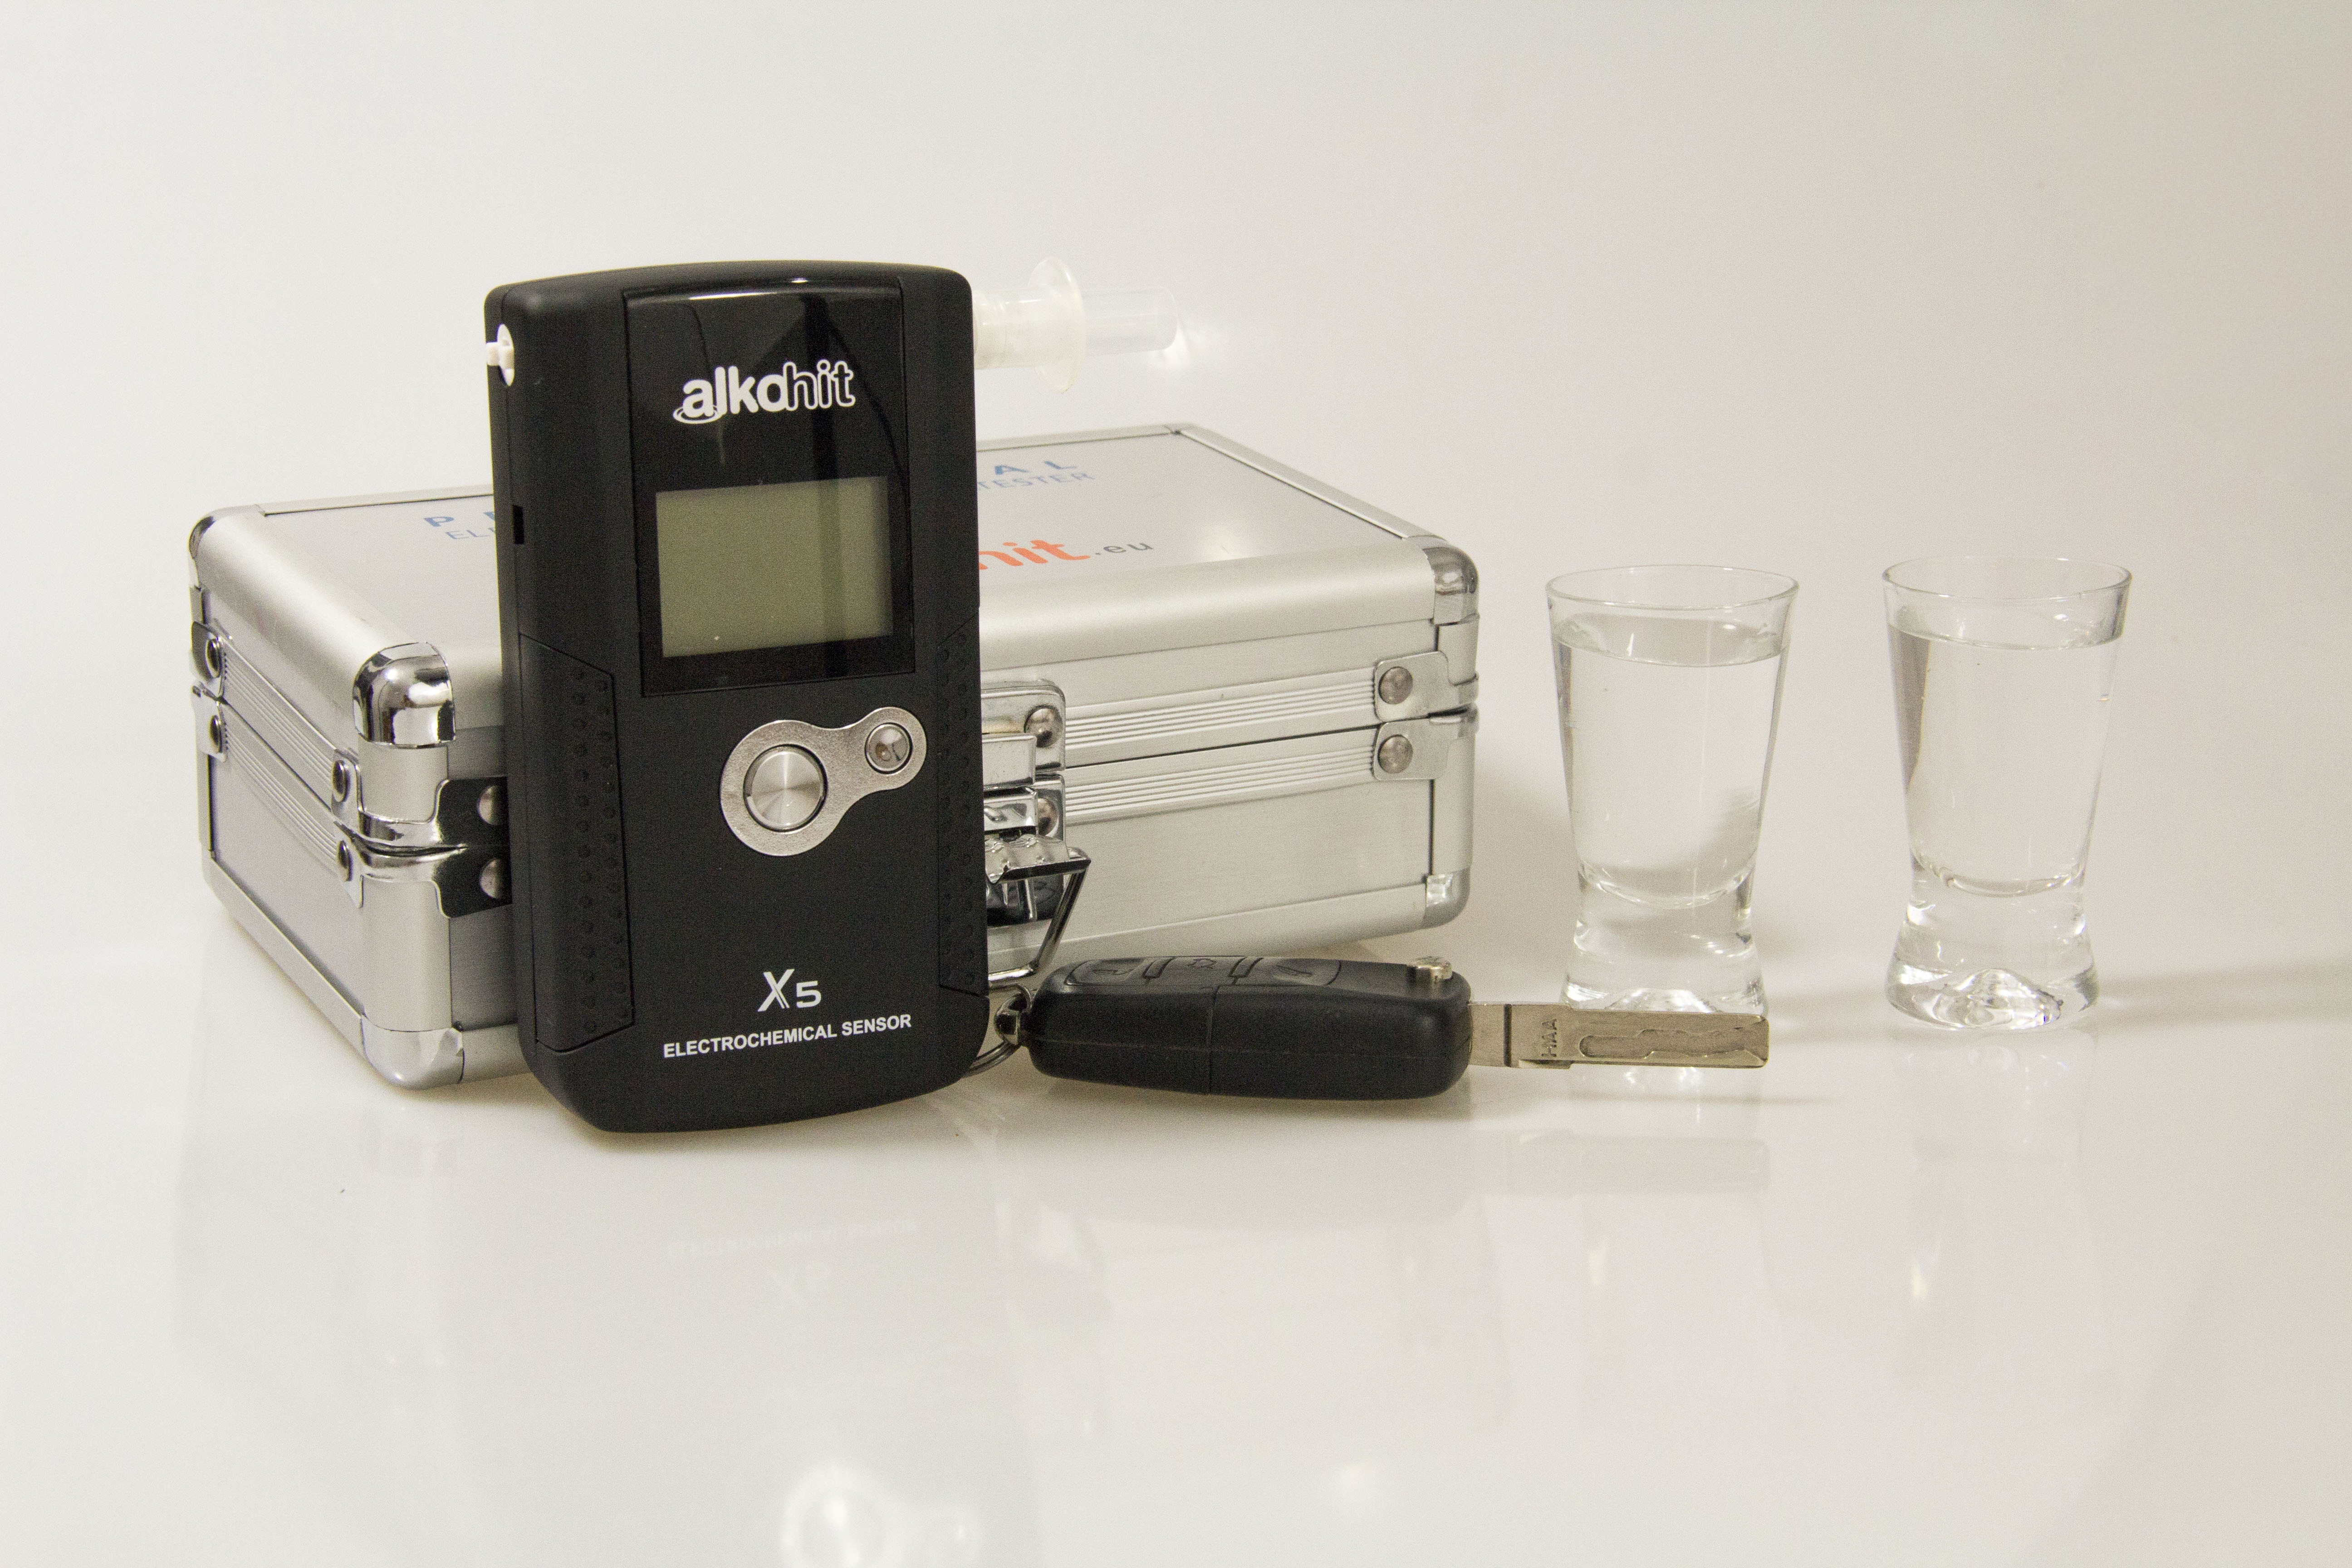
hand, alcohol, product, control, camera lens, the driver of the, breathalyser, the police, sobriety, the provisions of the, promile, cameras optics, camera accessory